Guard and archers of Mary, Queen of Scots

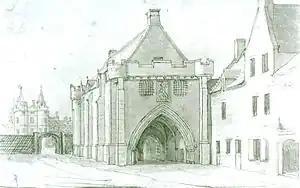
The archers and guard were intended to maintain security at Holyrood Palace

James Stewart of Cardonald was the overall captain and commander of the guard, supported by a lieutenant Alexander Stewart and an ensign Robert Stewart. Alan Stewart was "fourrier" or quartermaster of the guard, and Aulay McAulay was clerk of the watch. Robert Anstruther was captain of the garrison on the island of Inchkeith. Andrew Ferrier, a French archer based at Linlithgow, became keeper of Linlithgow Palace.